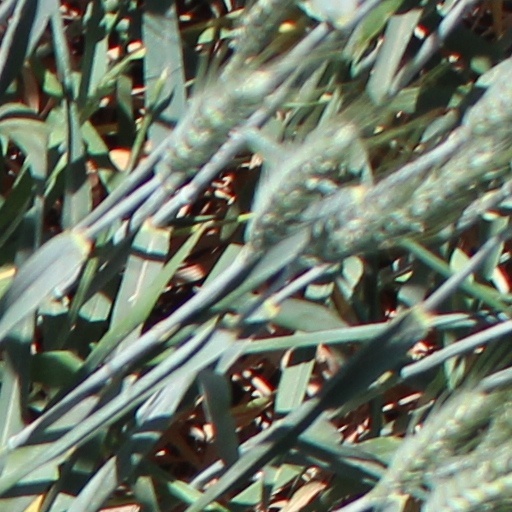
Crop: wheat